Lola T280

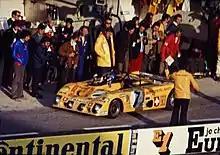
T280 at Le Mans in 1972

Logically, the biggest difference between the T280 and the T290 lay in the engine, which in the three-liter served as a structural element, as in many of his contemporaries' Formula 1 single-seaters, while in the two-liter there was an additional subframe on which the suspensions were mounted, given the lower structural rigidity of the small four-cylinder in-line engines generally used in the lower class. Furthermore, the T280 required the assembly of the rear brake discs at the differential output instead of on the wheel hubs in order to be able to mount the wider wheels necessary to unload to the ground the greater power of the larger engine, which were mounted on rims size unsuitable to accommodate brake discs. For both cars, the suspensions were rather conventional, with deformable wishbones at the front and rear, where there were also upper longitudinal arms.